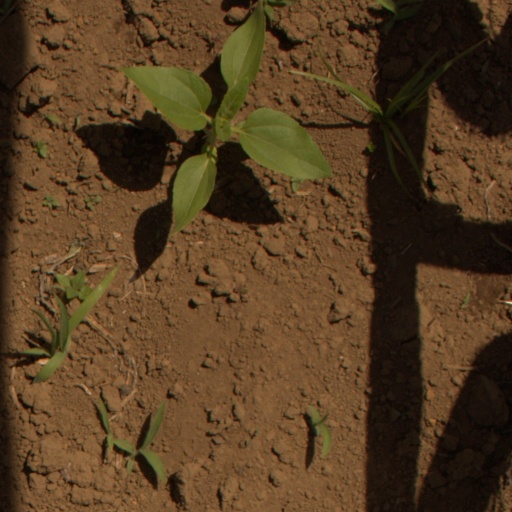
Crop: Jerusalem artichoke